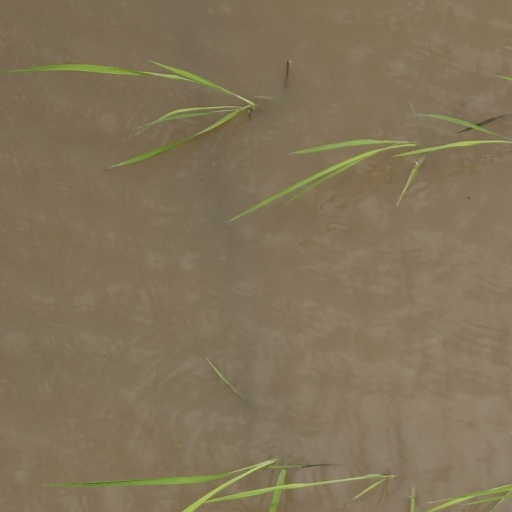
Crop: rice